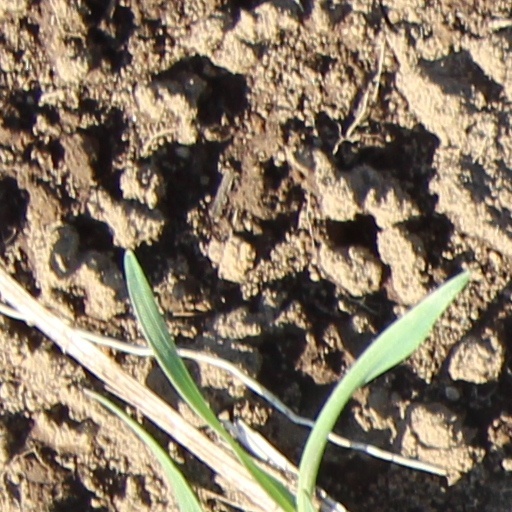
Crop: wheat